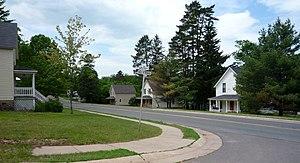
Montreal est une ville du comté d'Iron, dans l'État du Wisconsin, aux États-Unis.